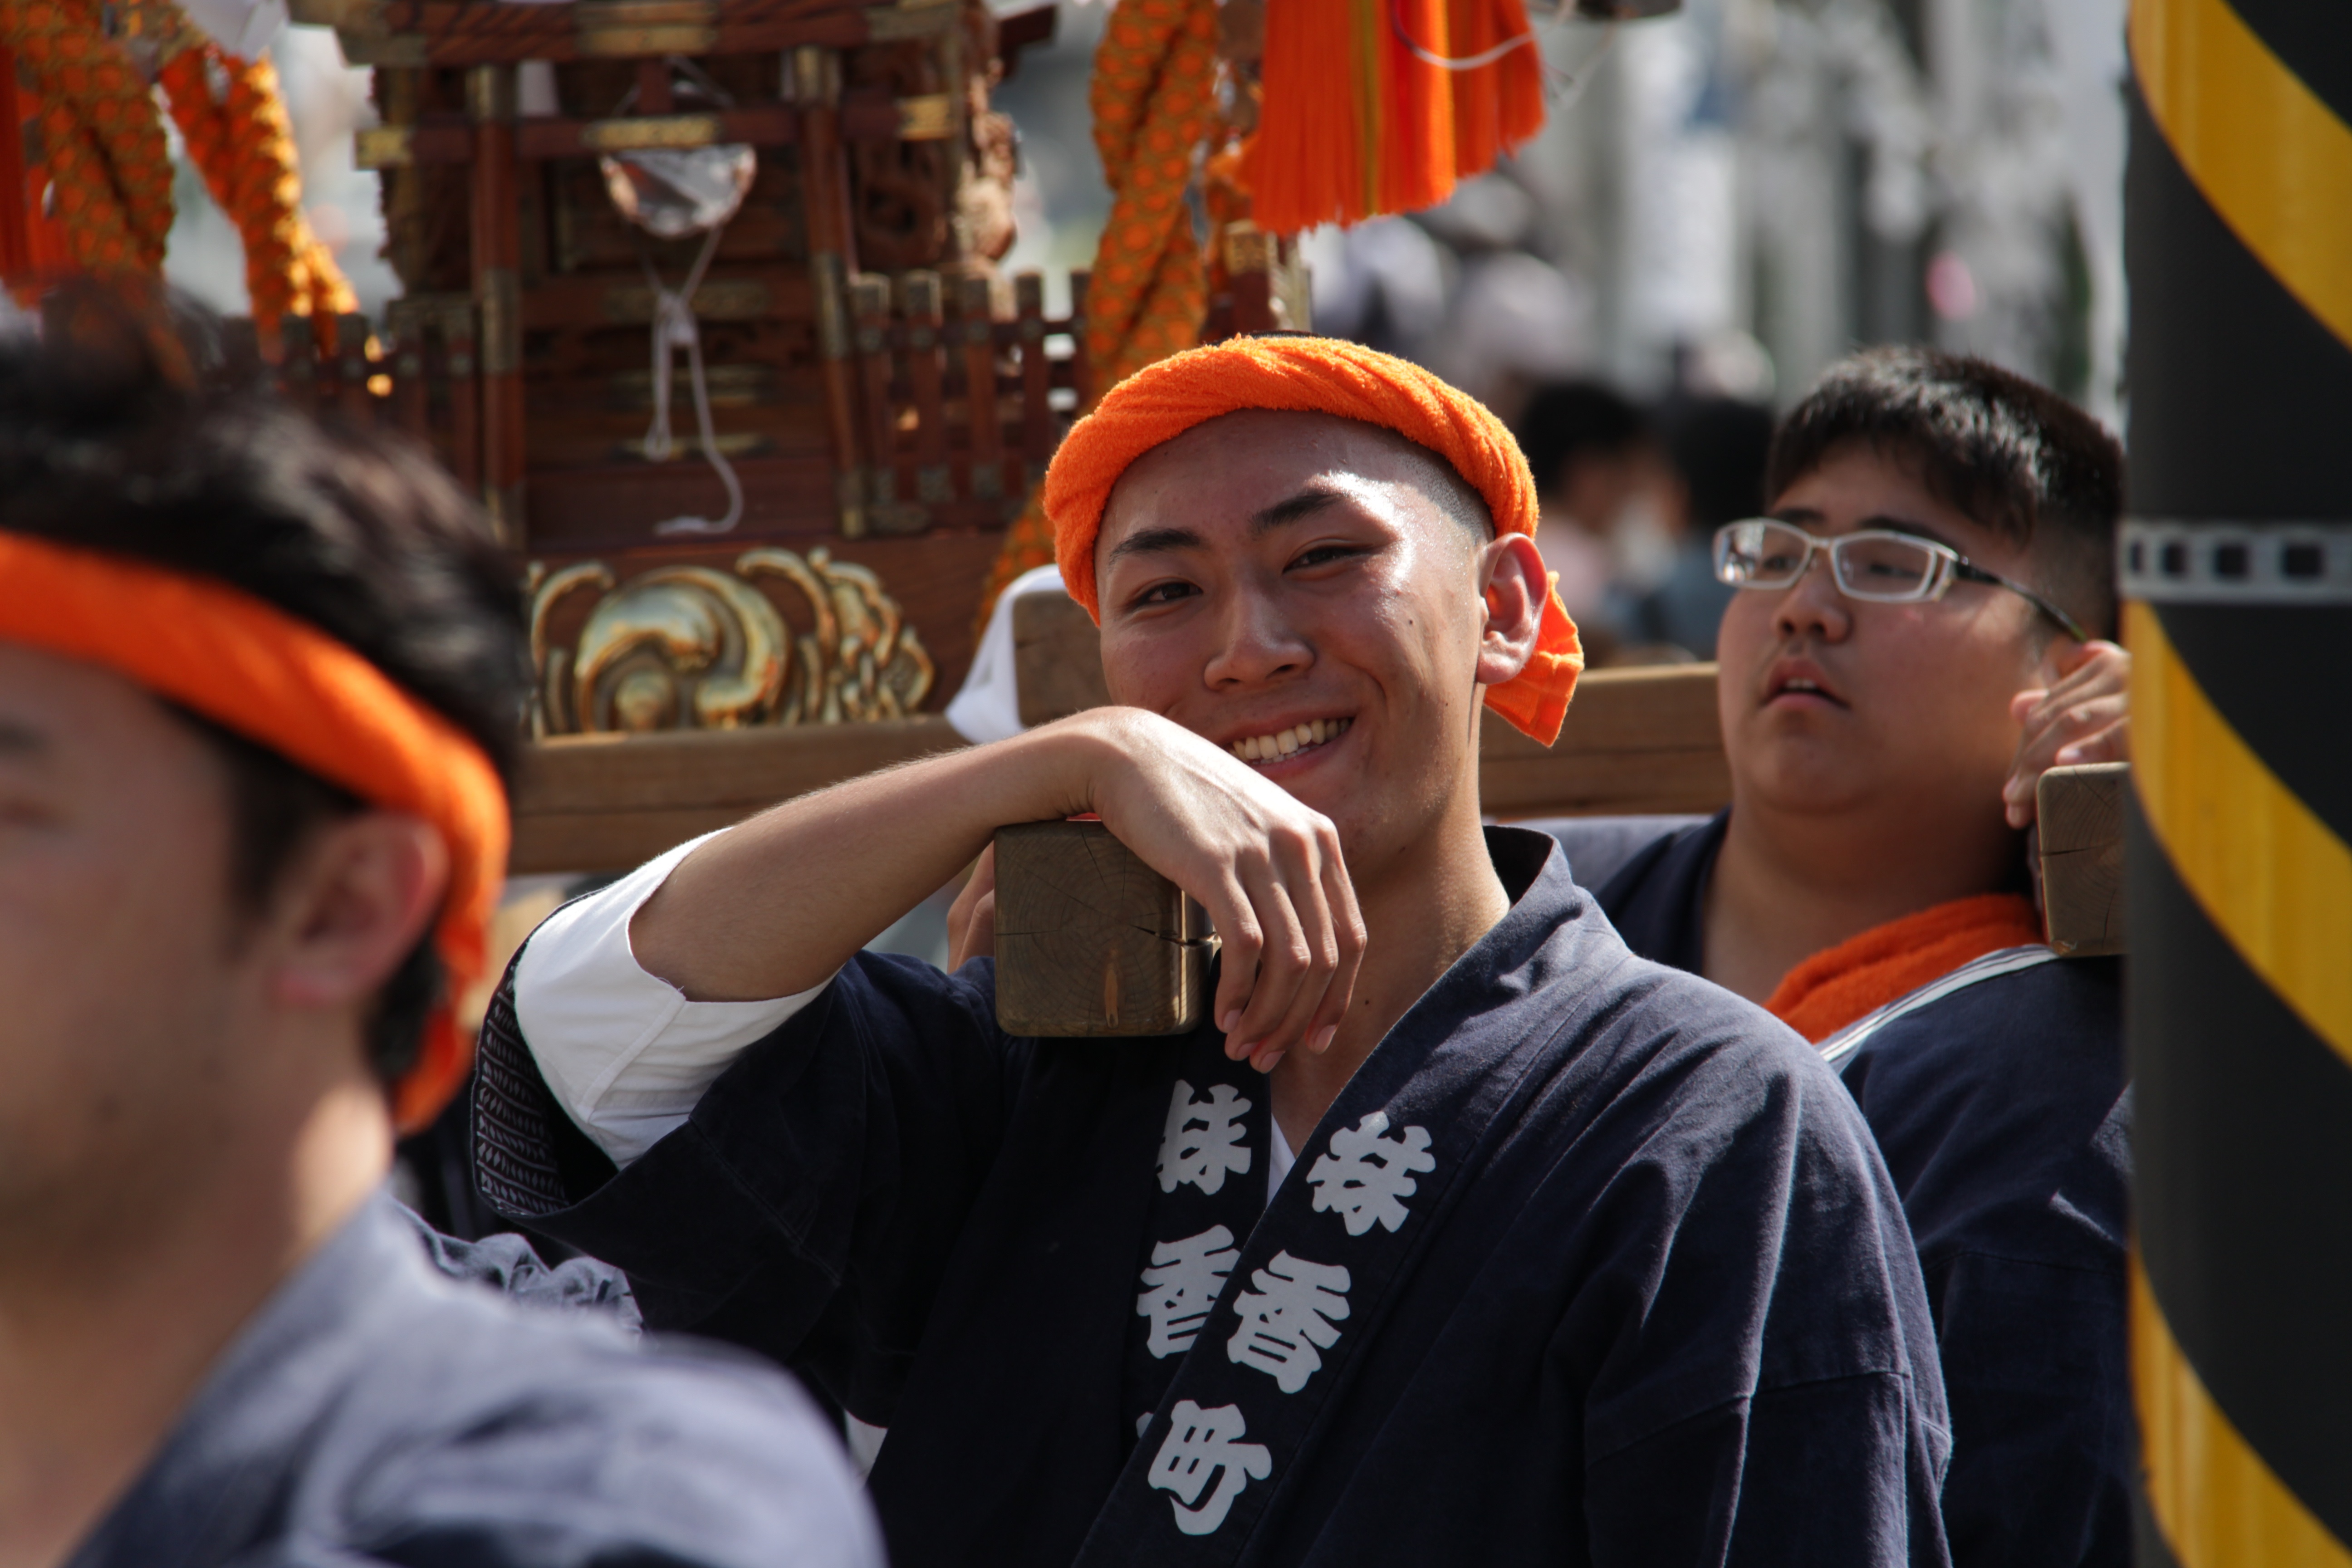
crowd, festival, demonstration, protest